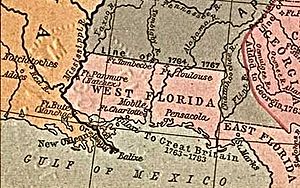
Republikken West Florida / Forhistorie
Området West Florida i 1767.
Republikken West Florida var en selvstændig nation, som i ganske kort tid eksisterede i, hvad der nu er det sydlige USA. Området har gennem historien været kontrolleret af Spanien, Frankrig, England, Confederate States of America og senest USA. Området, som republikken kontrollerede, er nu delt mellem tre stater, Louisiana, Mississippi og Alabama. På trods af navnet var der ingen del af den oprindelige republik, der lå i den nuværende stat Florida.